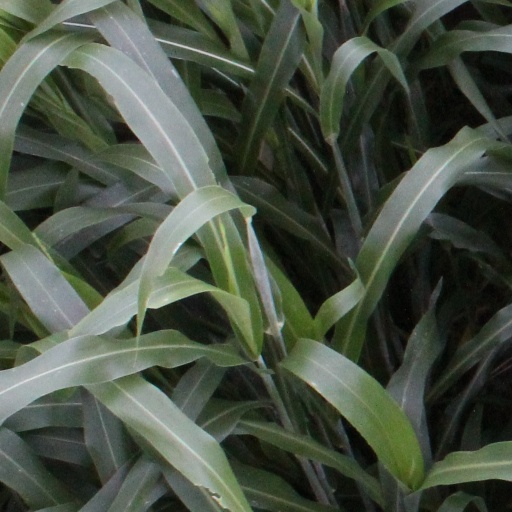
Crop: sorghum